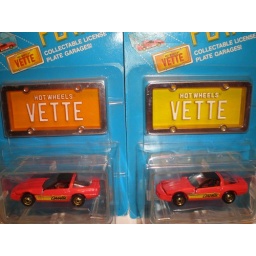
The orange plated car has a black bag in the trunk, while the yellow plated car has a red bag.